Crying Suns

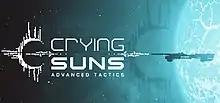
Digital storefront banner

Crying Suns is a 2019 roguelike strategy video game developed by Montpellier-based developer Alt Shift and published by Humble Bundle. The protagonist, space admiral Ellys Idaho, awakes in a cloning facility decades after the interstellar empire he fought for has collapsed, and travels the empire's galaxy in a battleship in search of answers why. The game is split into six chapters, with three sectors each; Idaho and his crew travel through each sector and its star systems to reach the sector exits while staying ahead of a pursuing threat. During the course of their travels, players battle other battleships in pausable real-time.